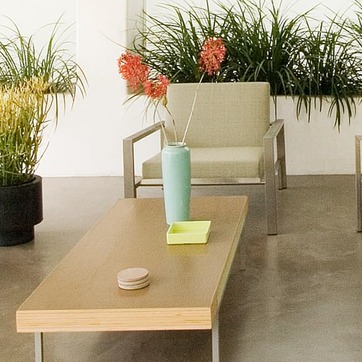
Material: ceramic